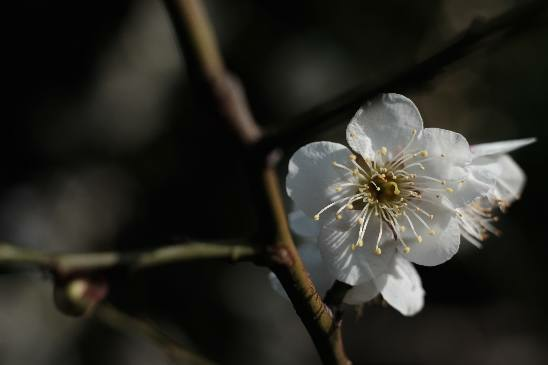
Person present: No